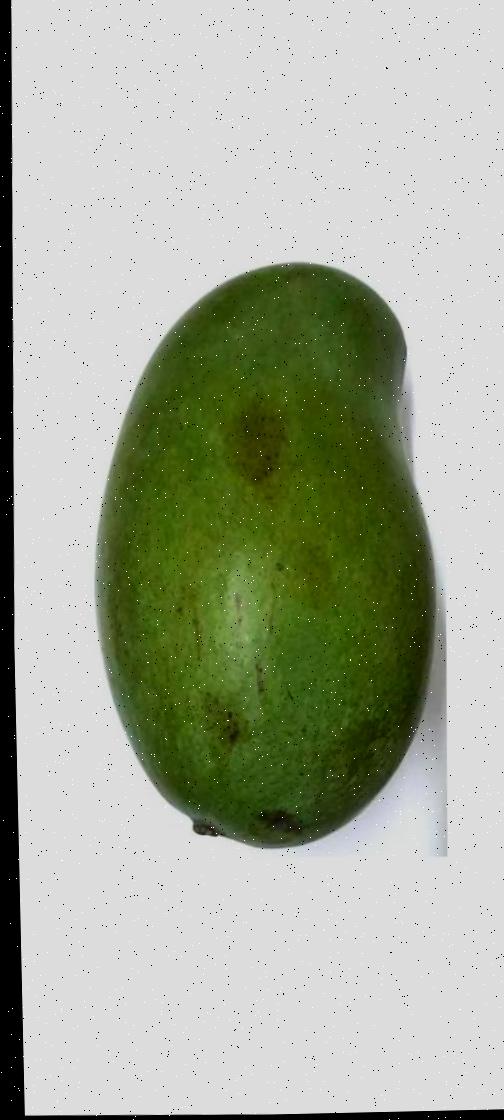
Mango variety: Rupali